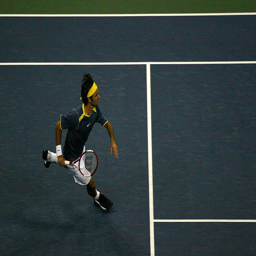
A man running across a tennis court holding a racquet.
A man in grey and yellow runs with a tennis racket across a court.
A tennis player runs on a blue tennis court.
a man running on a tennis court with a rackett in his hand
A male tennis player in action on the court.